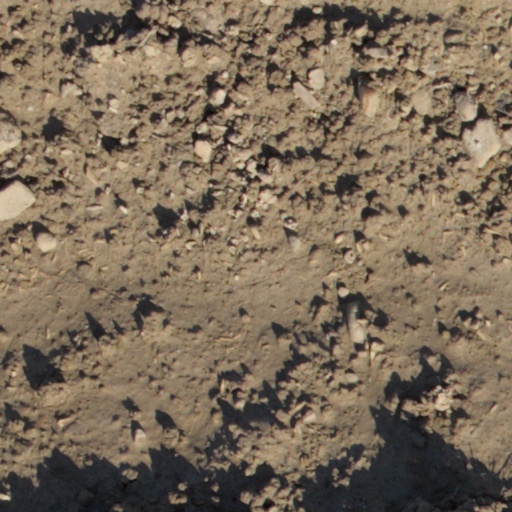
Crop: wheat